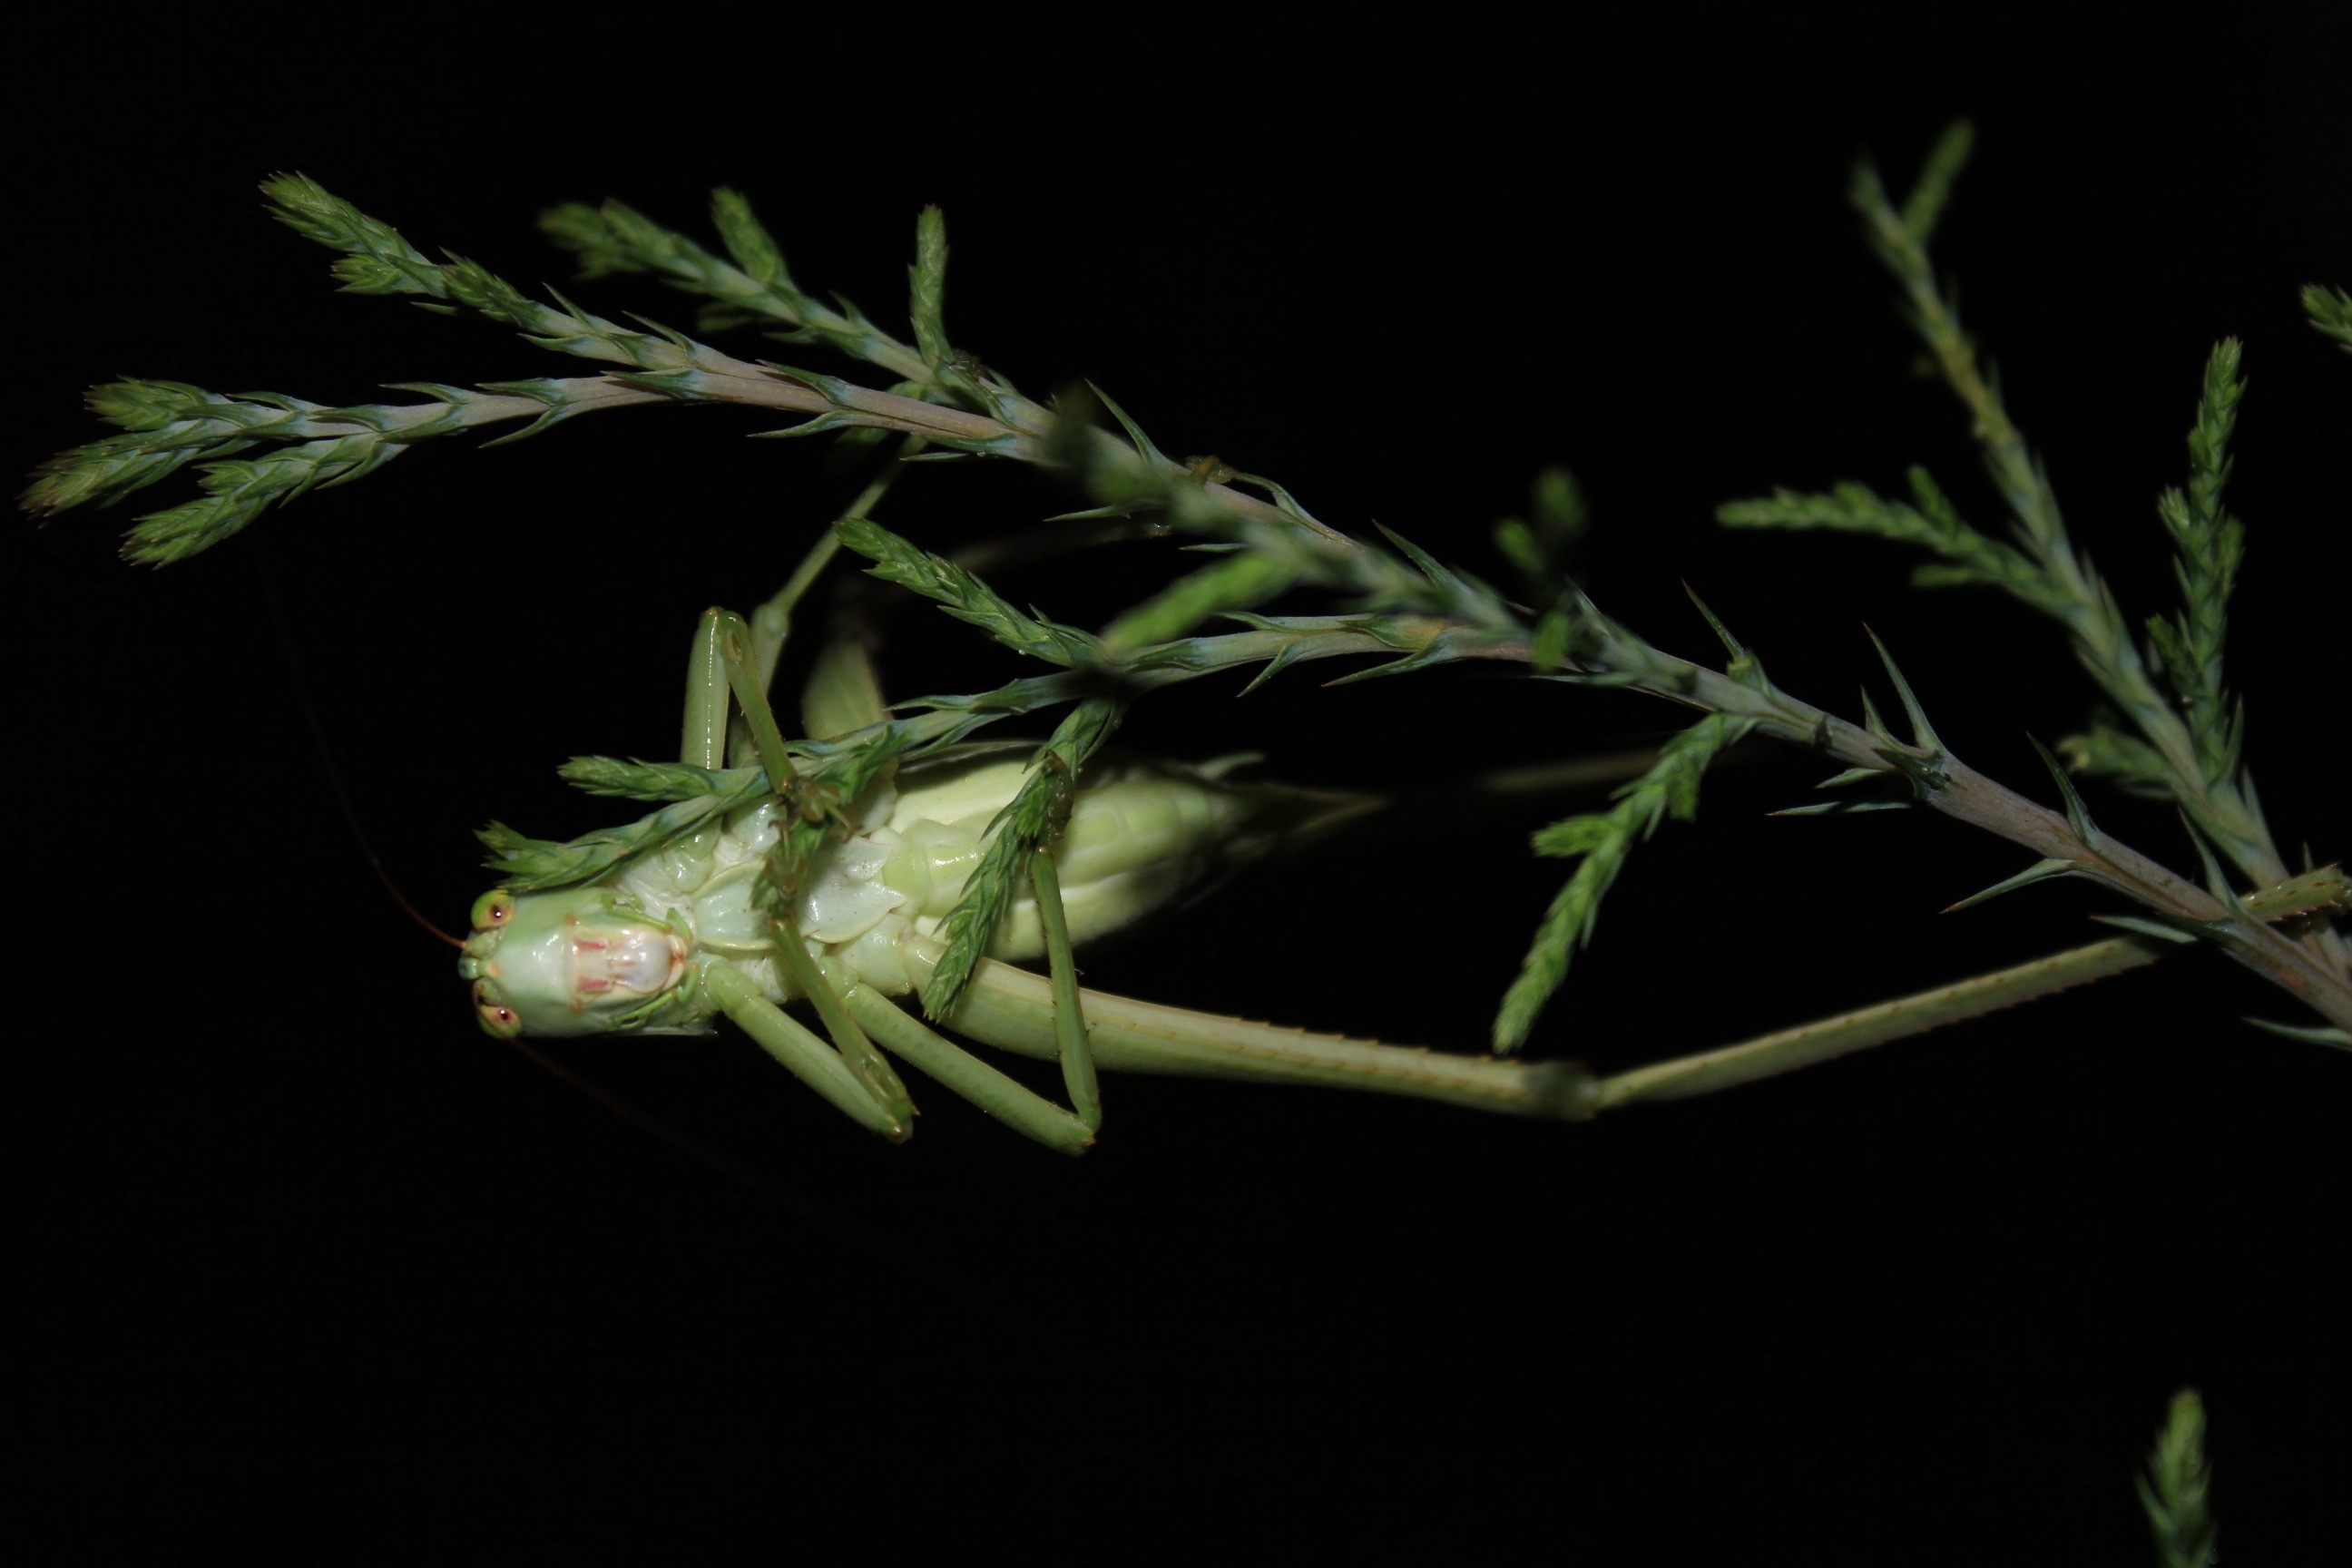
tree, nature, forest, grass, branch, plant, field, leaf, flower, bloom, animal, spring, green, color, insect, peaceful, park, garden, flora, fauna, invertebrate, flowers, close up, trees, leaves, madrid, mantis, hope, beauty, beautiful, grasshopper, flowering, macro photography, open air, grass family, plant stem